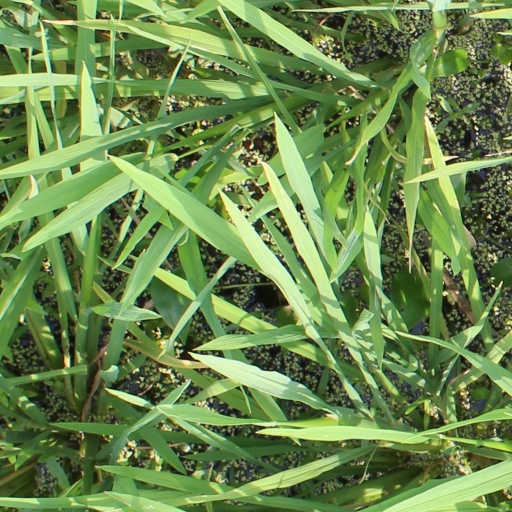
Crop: rice